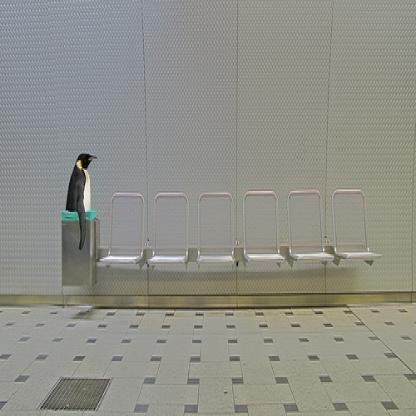
Scene: Indoor